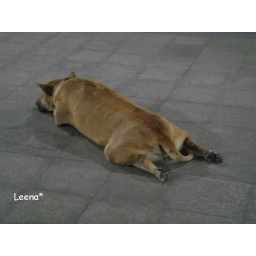
dog sleeping in road of Bangkok1